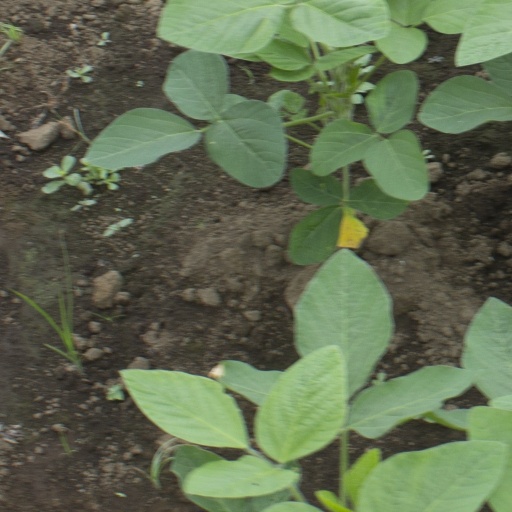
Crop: soybean